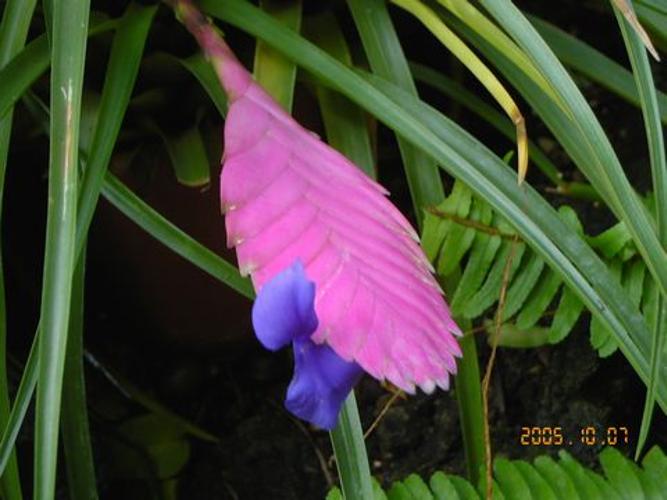
Label: ball moss